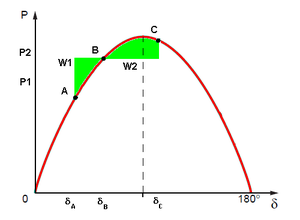
2nd illustration du thèorème de l'égalité des aires pour un générateur électrique synchrone
La stabilité des réseaux électriques est une qualité de leur régulation par laquelle les situations modérément perturbées reviennent progressivement à un état d’équilibre.